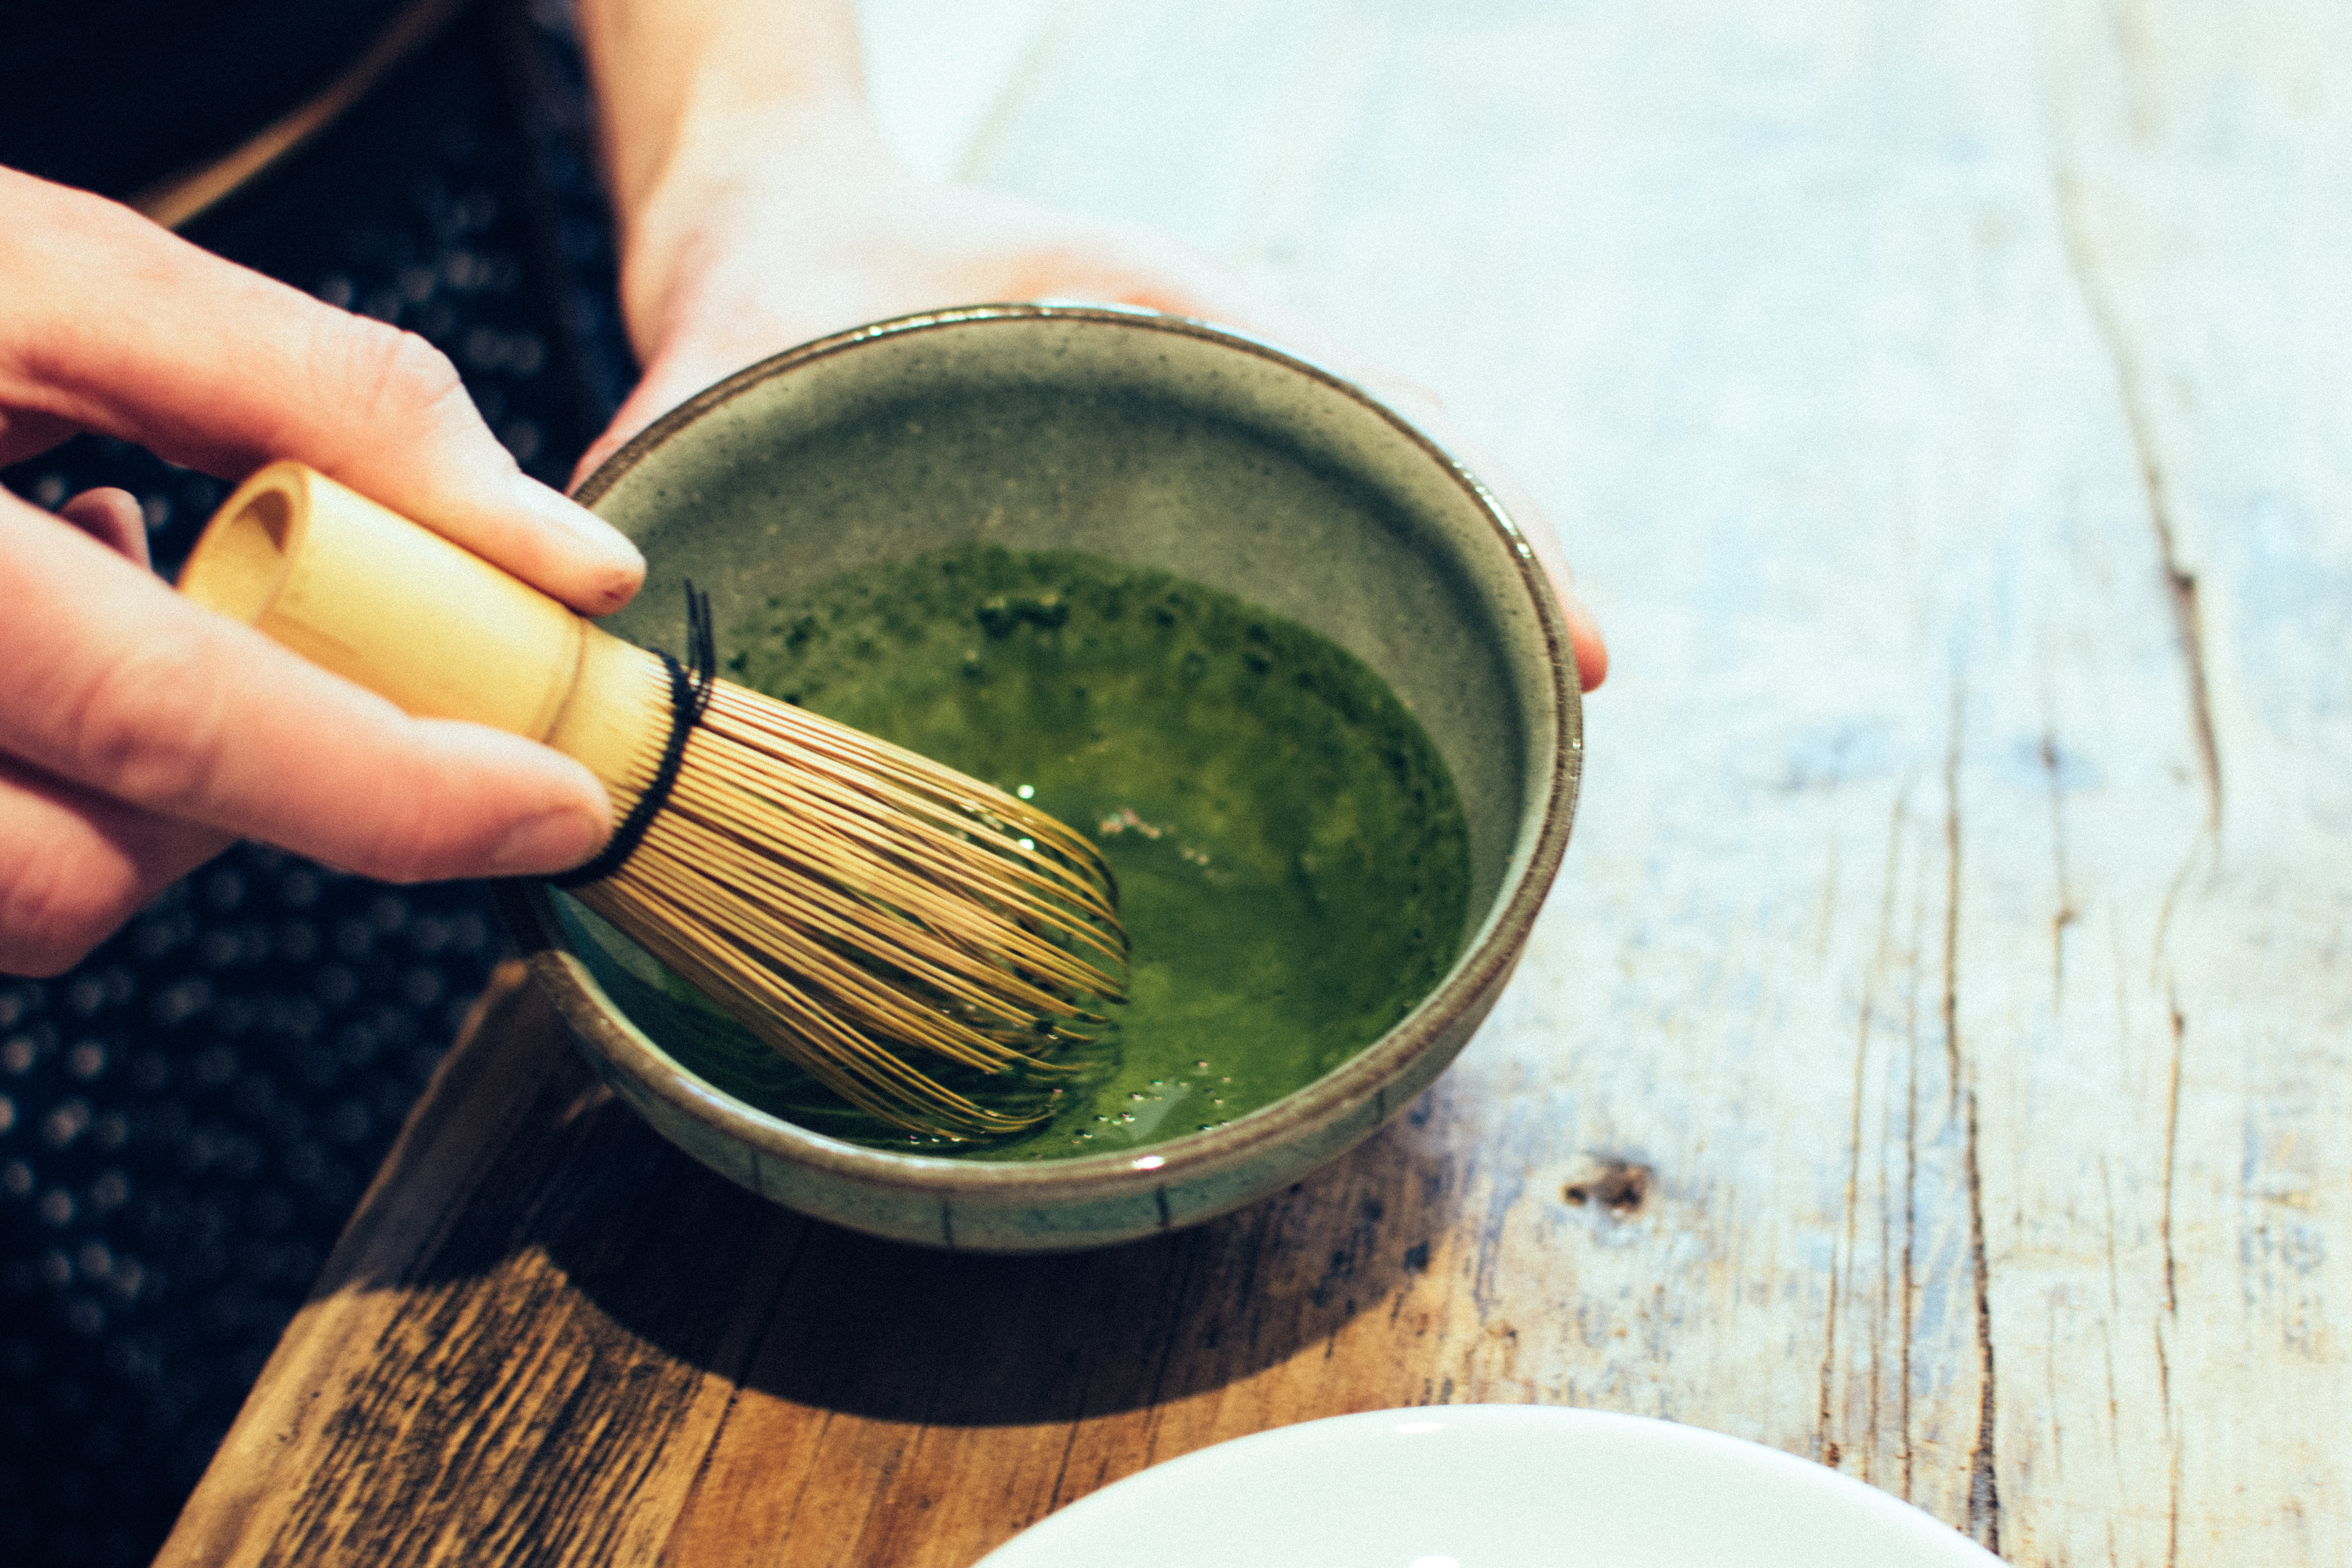
matcha, drink, food, cuisine, dish, tea, pattern, green tea